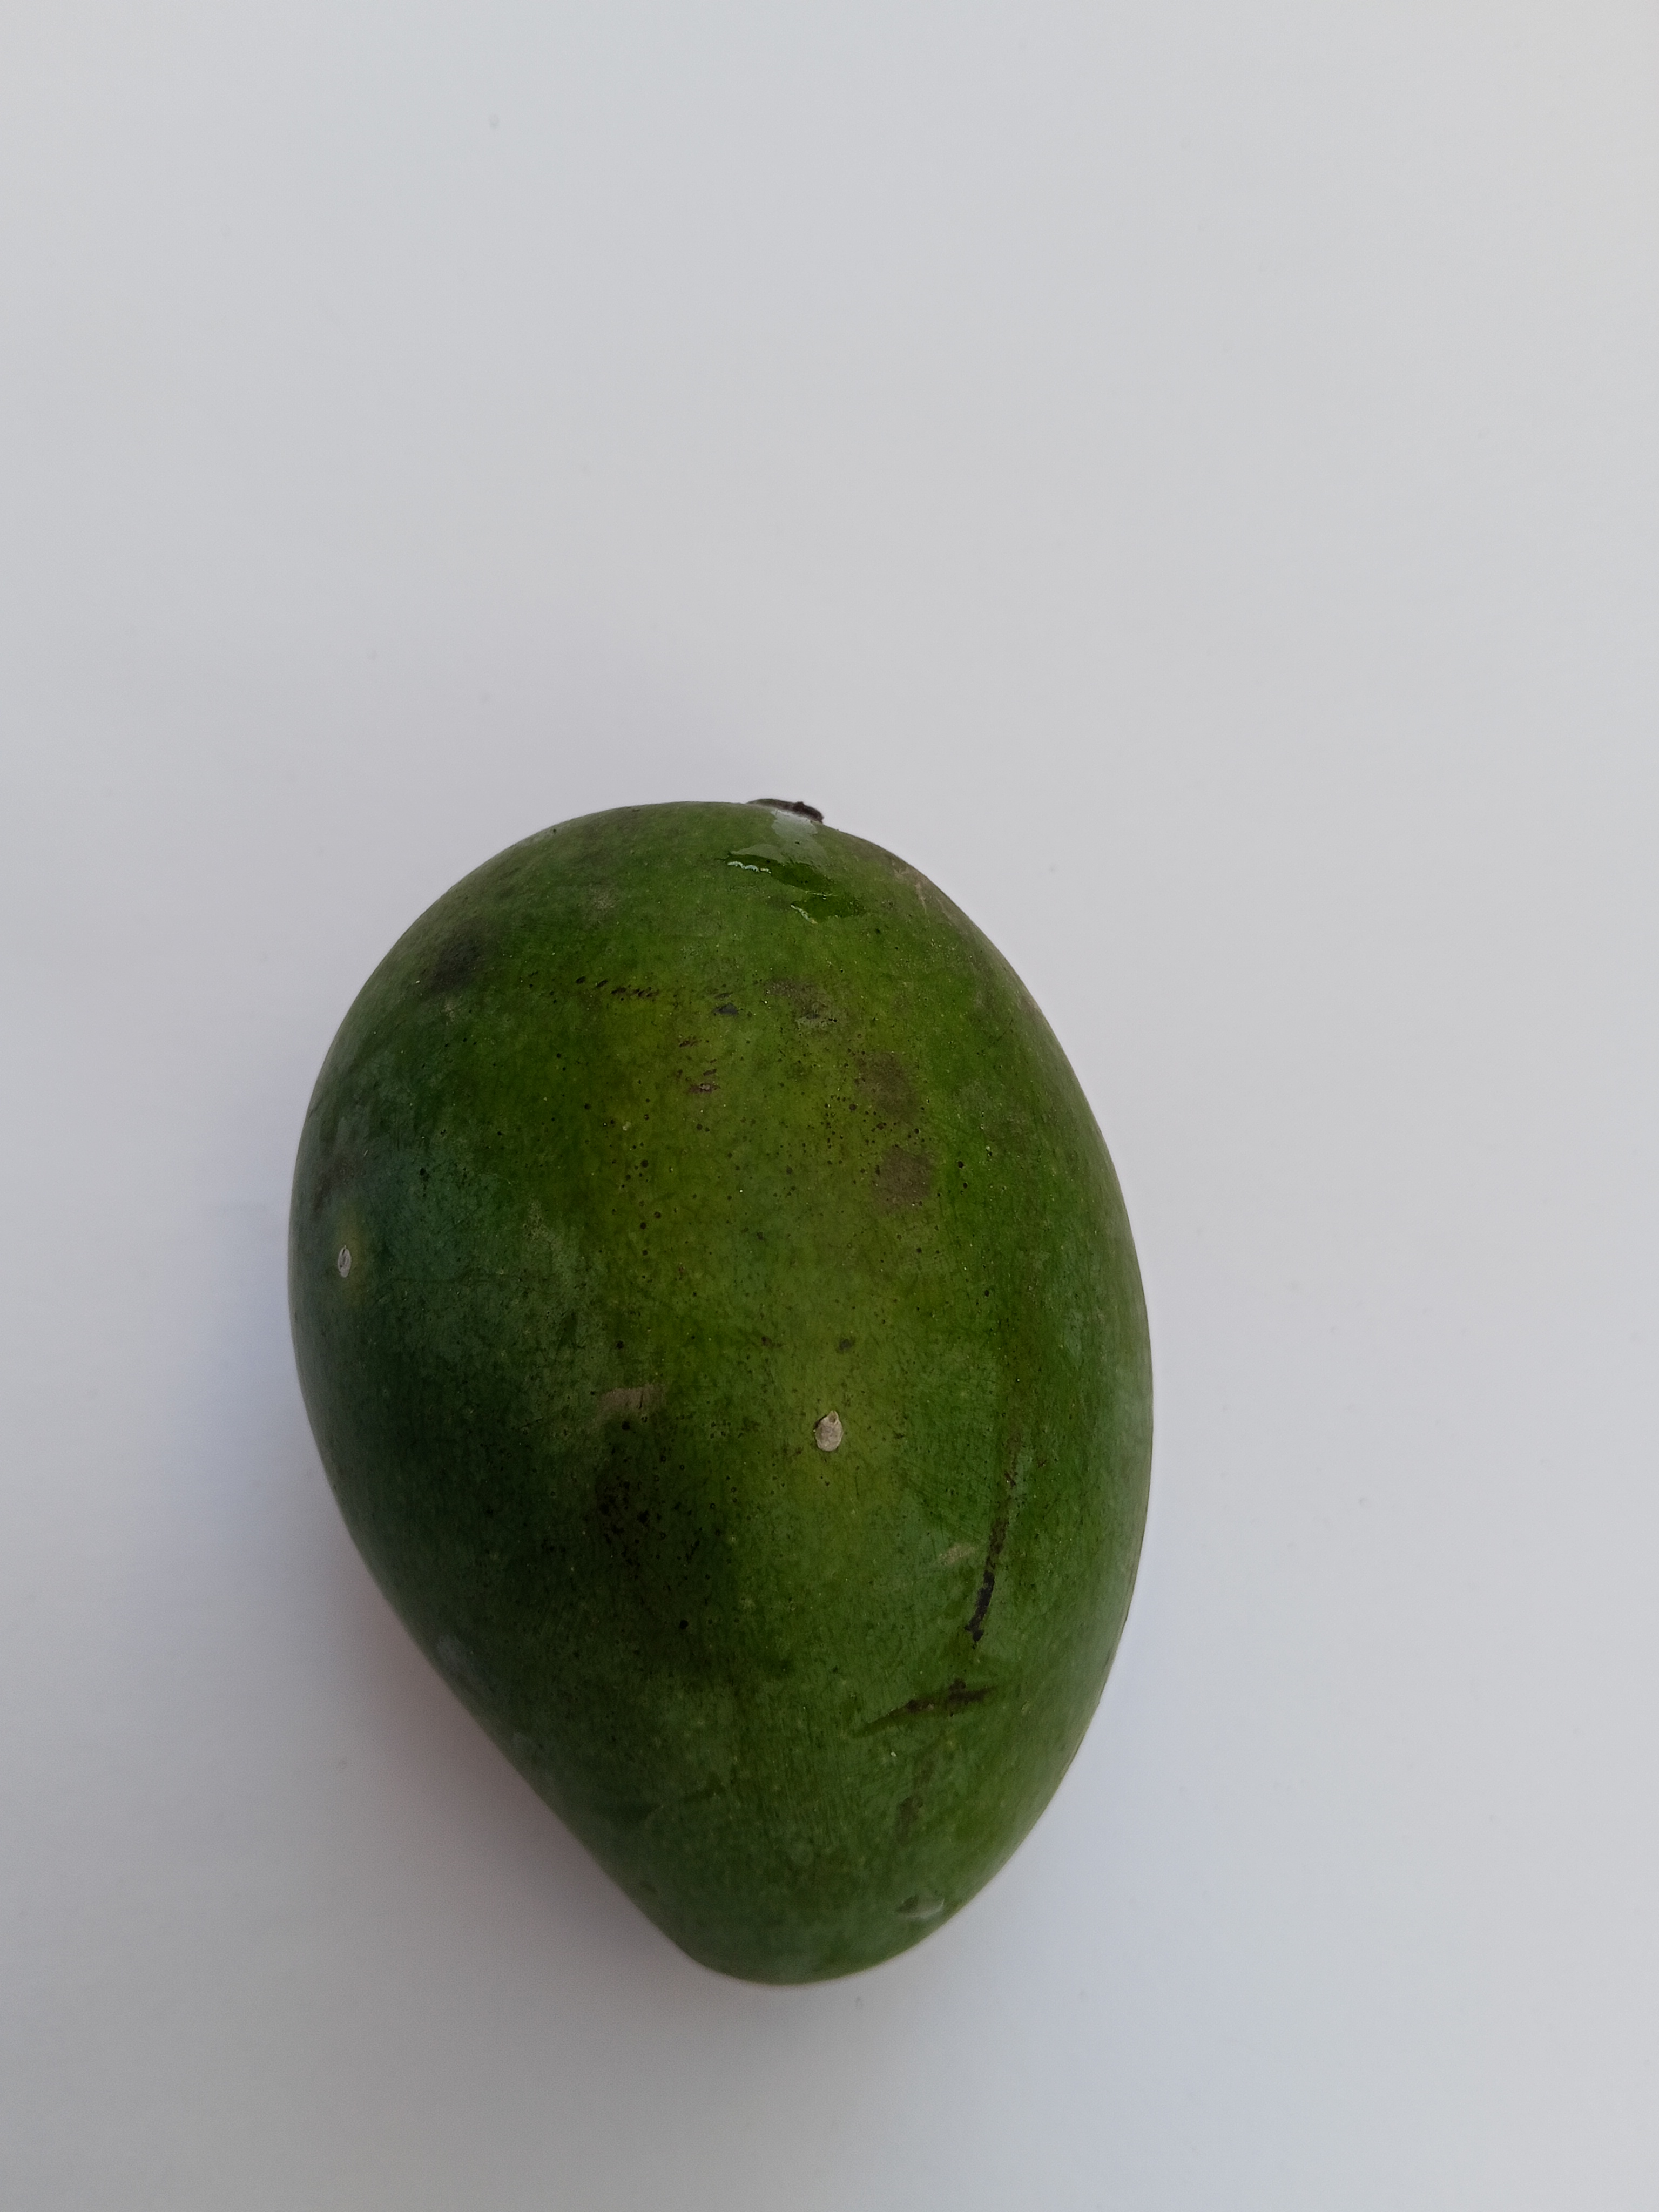
Mango variety: Amrapali